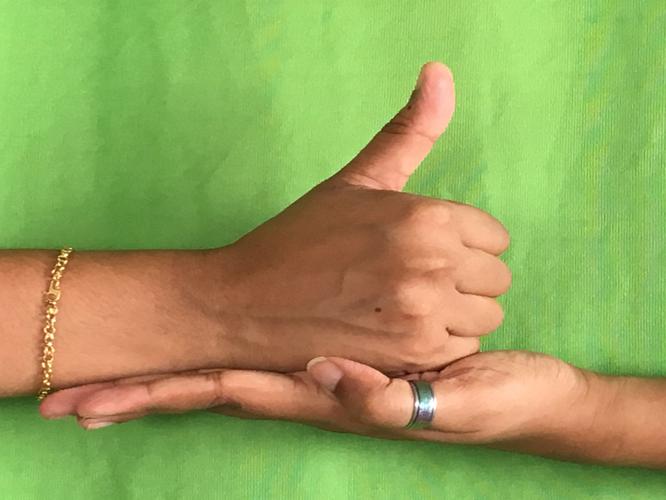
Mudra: Shivalinga
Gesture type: double_hand